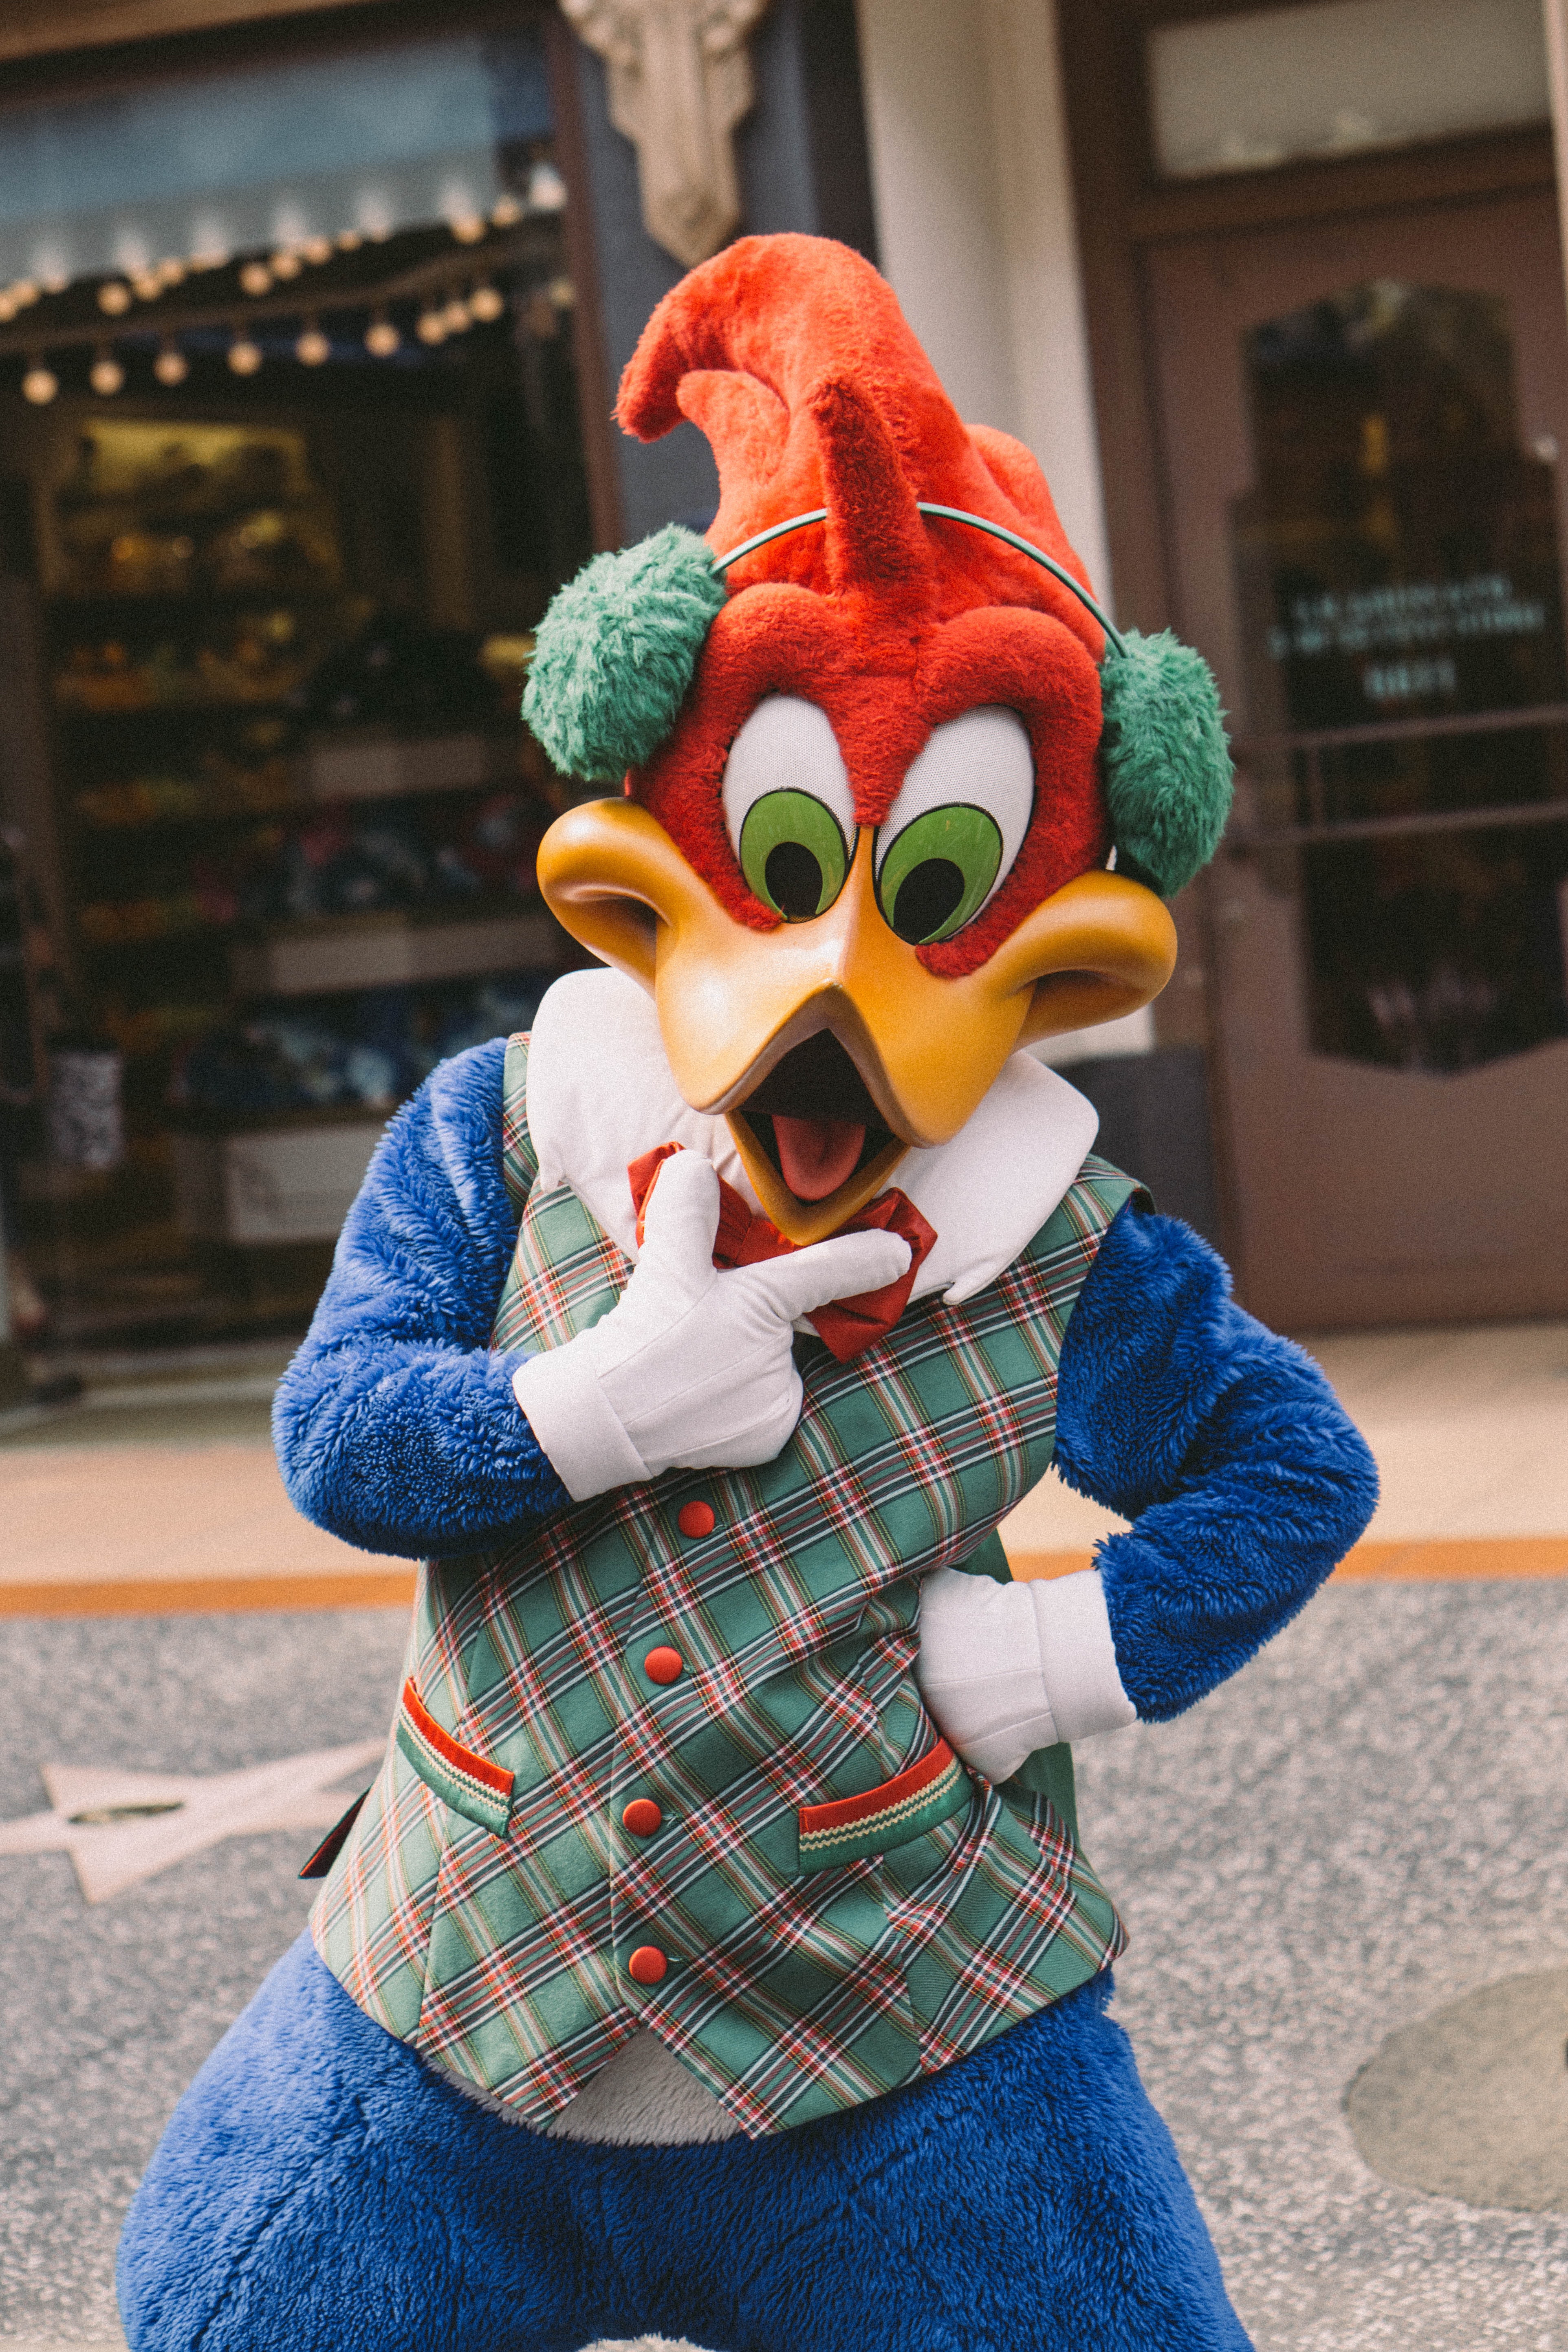
vacation, fictional character, mascot, statue, fur, christmas, holiday